Dirty Wars

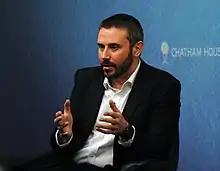
Jeremy Scahill speaking at an event at Chatham House in November 2013, to promote the release of the film in the United Kingdom

"Dirty Wars" premiered at the 2013 Sundance Film Festival on , 2013. The film competed in the U.S. documentary section, and it won the Cinematography award.